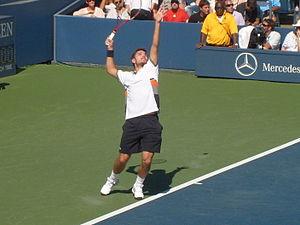
Stanislas Wawrinka, également connu sous la forme abrégée Stan Wawrinka, né le 28 mars 1985 à Lausanne, est un joueur de tennis suisse, professionnel depuis 2002.